Neighborhoods of Aurangabad

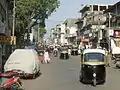
Juna-Bazar Aurangabad

There were 38 bazaars, named after the principal articles sold in them, and held in the streets leading to the several gateways. The chief bazaars were Rang Mahal, Azamnagar, Dalai Bari, Taksal, Ram Ganj, Fakirwari, Shah Ganj, Khadim Bazaar, Chauk Baldar, Shah Bazaar, Urdu Bazaar, Raja Rambaksh Bazaar, Guru Ganj, Zuna Bazaar, Gul Mandi, Dal Mandi, Shakar Mandi, and Chawal Mandi.